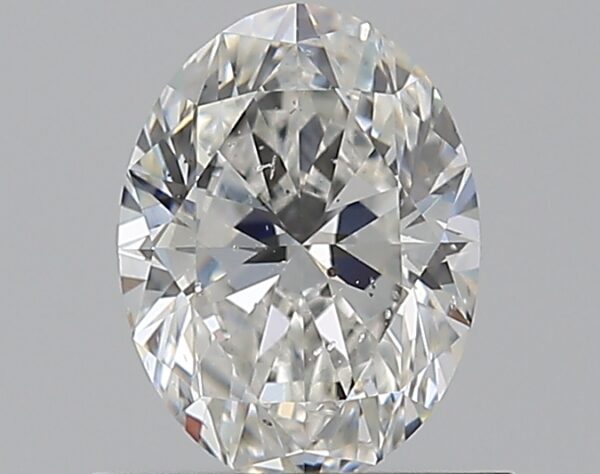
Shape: oval
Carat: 0.7
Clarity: SI2
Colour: G
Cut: EX
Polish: EX
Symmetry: VG
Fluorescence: F
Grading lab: GIA
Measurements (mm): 6.69 x 4.99 x 3.18